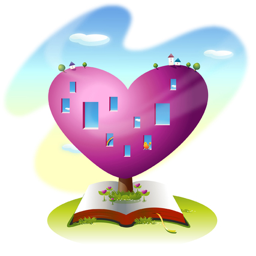
heart shaped tree growing on poetry book